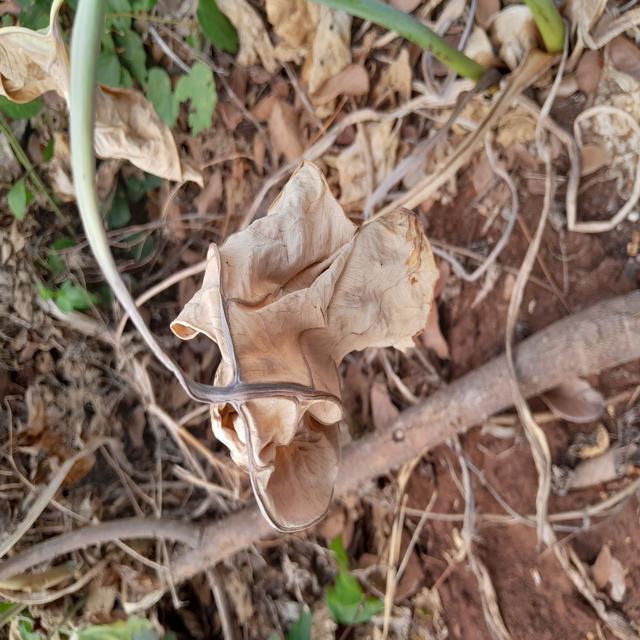
Label: Late_Blight